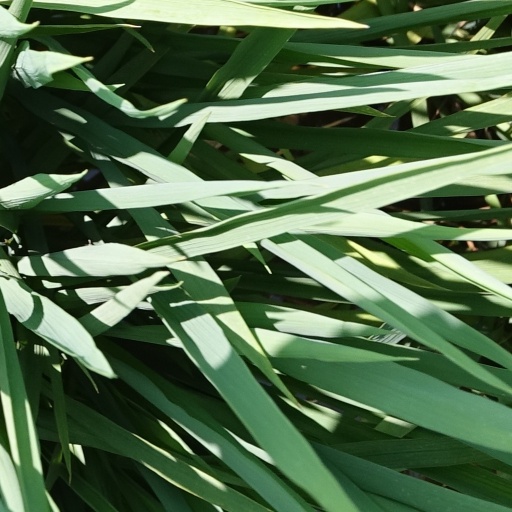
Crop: rice